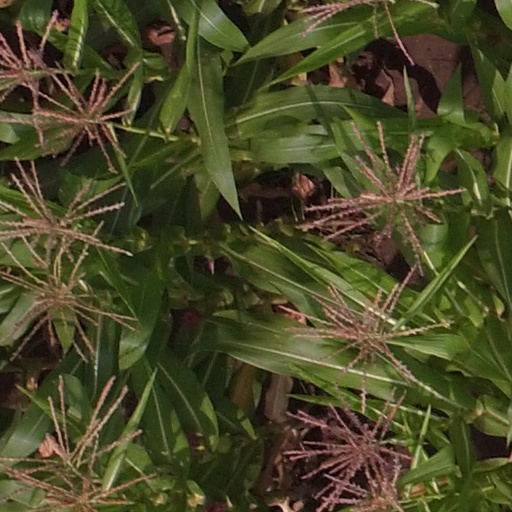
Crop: maize; corn